Henri-Paul Motte

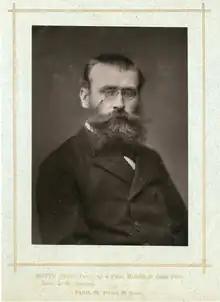
Portrait of Henri-Paul Motte

Henri-Paul Motte (13 December 1846 – 1 April 1922) was a French artistic painter from Paris, who specialised in history painting and historical genre.